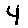
Label: 4